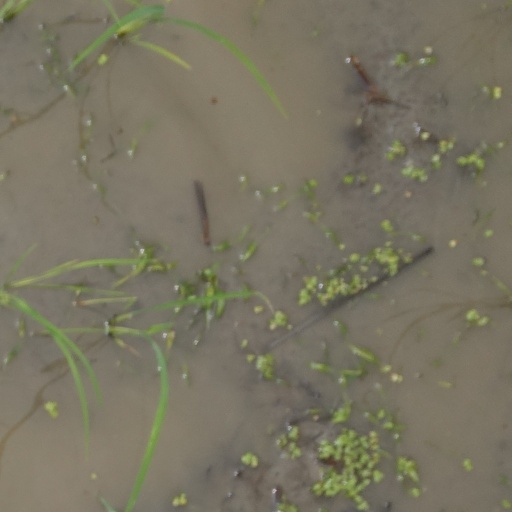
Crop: rice